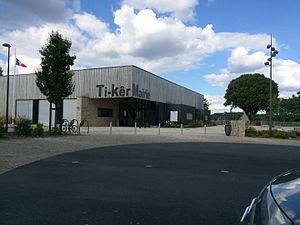
Photographie du village de Lauzach, Morbihan, France
Lauzach [lozak] est une commune française située dans le département du Morbihan, en région Bretagne.